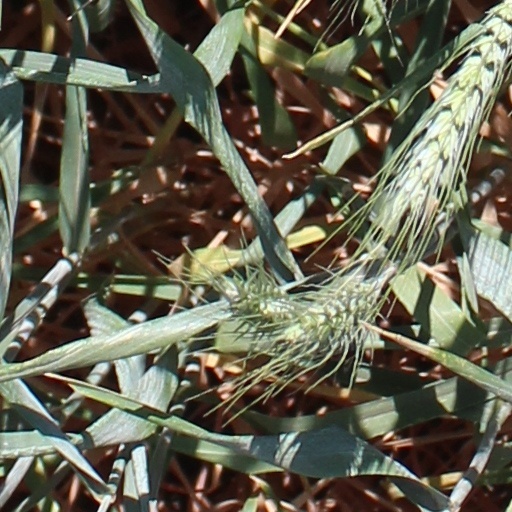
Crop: wheat